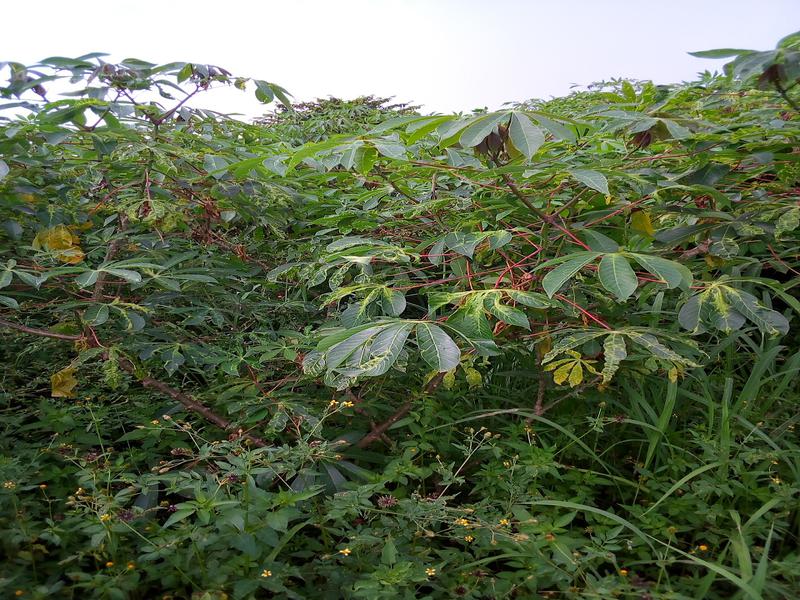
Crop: cassava
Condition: mosaic_disease